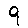
Label: 9